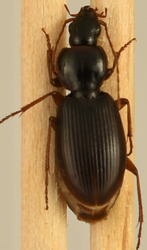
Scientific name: Synuchus impunctatus
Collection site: Steigerwaldt Land Services Site (STEI), plot STEI_008